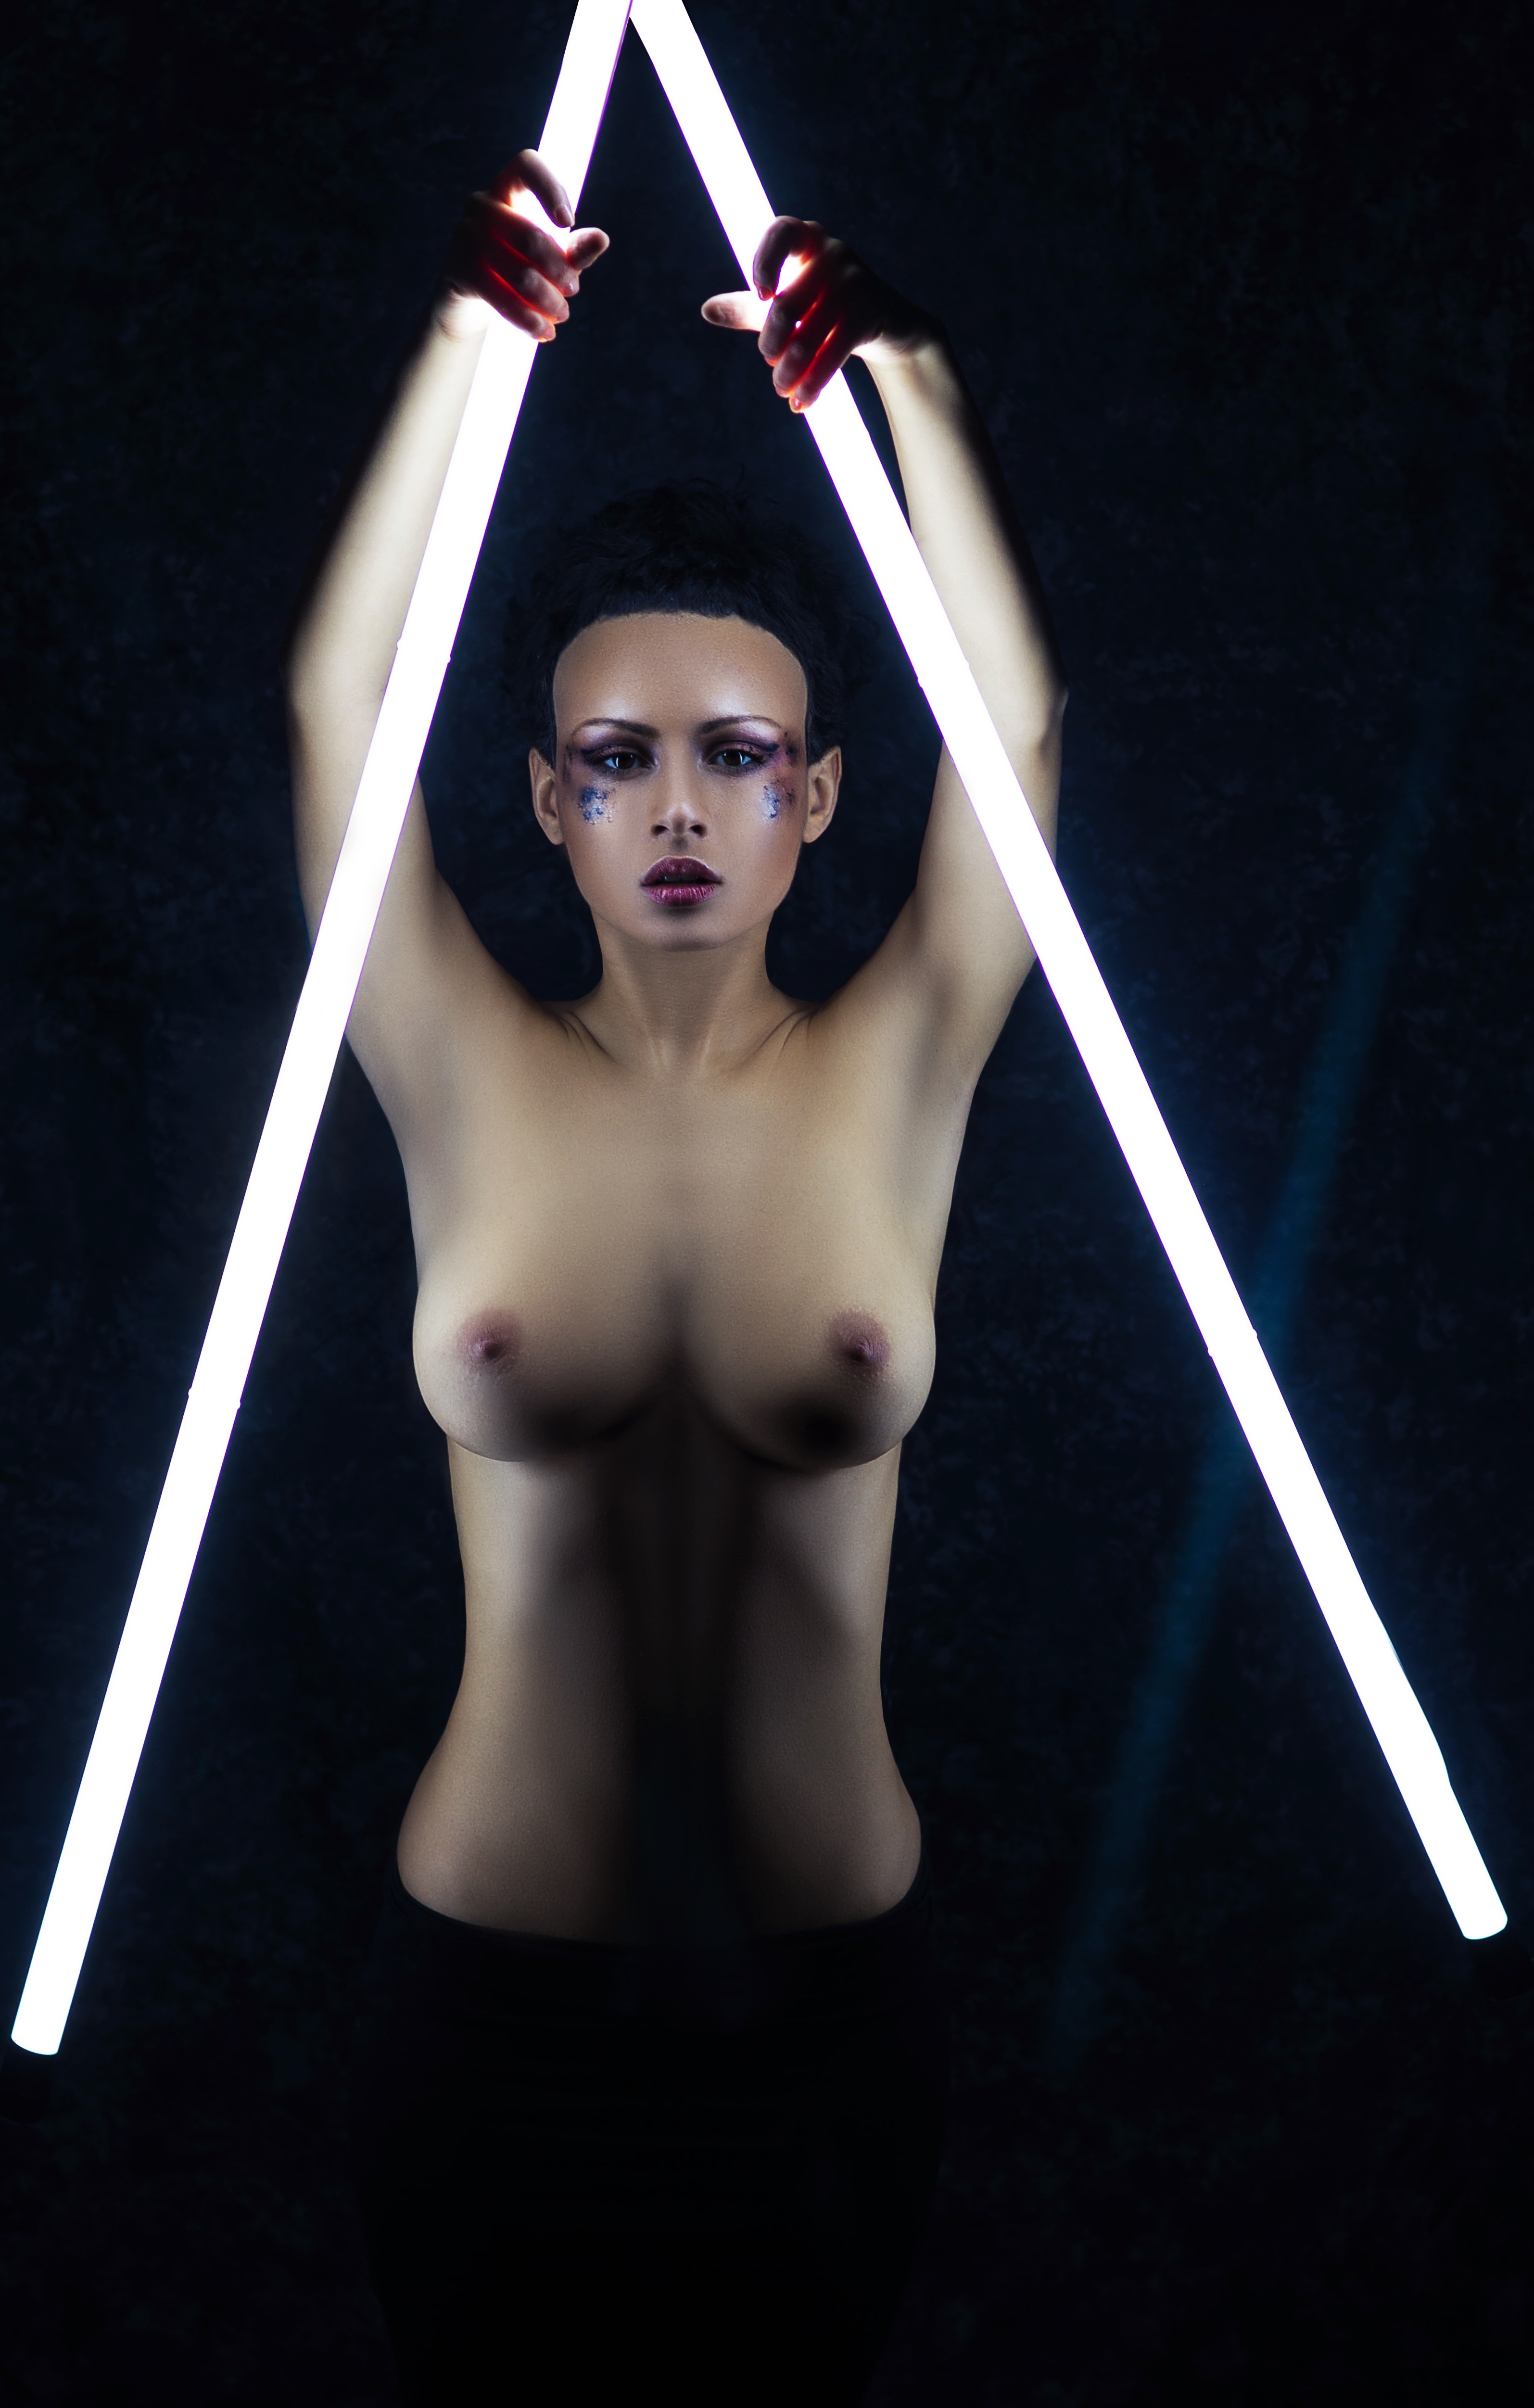
light, girl, model, darkness, performance art, guardian, breast, nipple, erotica, alone in the dark, mejk, aerialist